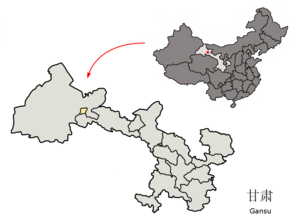
Jiayuguan (Gansu)
Jiayuguans beliggenhed i Gansu
Jiayuguan er et bypræfektur i provinsen Gansu i Folkerepublikken Kina. Befæstningen Jiayuguan markerer den kinesiske murs vestlige endepunkt.